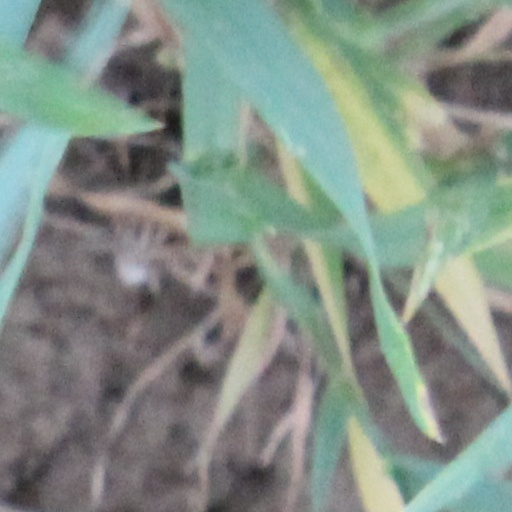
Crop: wheat